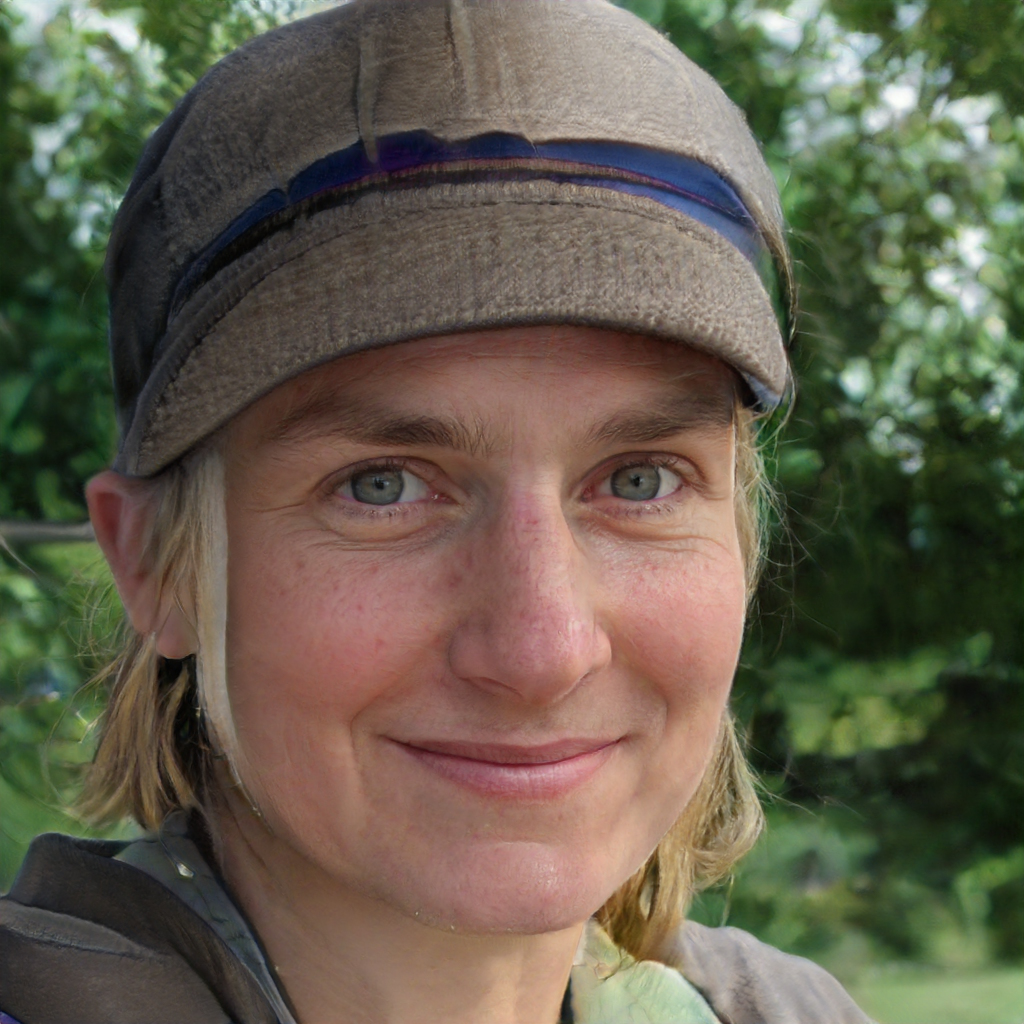
Gender: Female